Conditional symmetric instability

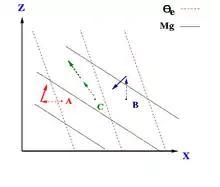
Three motions but only C is convectively instable.

Under certain stable hydrostatic and inertial conditions, slantwise displacement may, however, be unstable when the particle changes air mass or wind regime. The figure on the right shows such a situation. The displacement of the air particle is done with respect to kinetic moment lines (formula_21) that increase from left to right and equivalent potential temperature (formula_22) that increase with height.